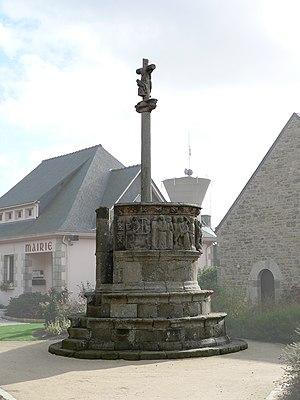
Pleubian [pløbjɑ̃] est une commune française située dans le département des Côtes-d'Armor, en région Bretagne.
Cet article recense une partie des monuments historiques des Côtes-d'Armor, en France.
Cet article recense les monuments historiques français classés en 1907.